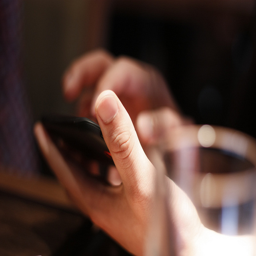
The person is texting on their telephone .
Hands tapping on his cell phone with everything else blurred out
A person using their hands on an electronic object.
A pair of hands holding a cell phone and typing something.
someone that is holding their cell phone in hand